Electronic ticket

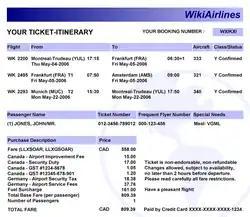
A sample itinerary for an open jaw electronic ticket from Montreal to Amsterdam, and returning from Munich

An electronic ticket is a method of ticket entry, processing, and marketing for companies in the airline, railways and other transport and entertainment industries.